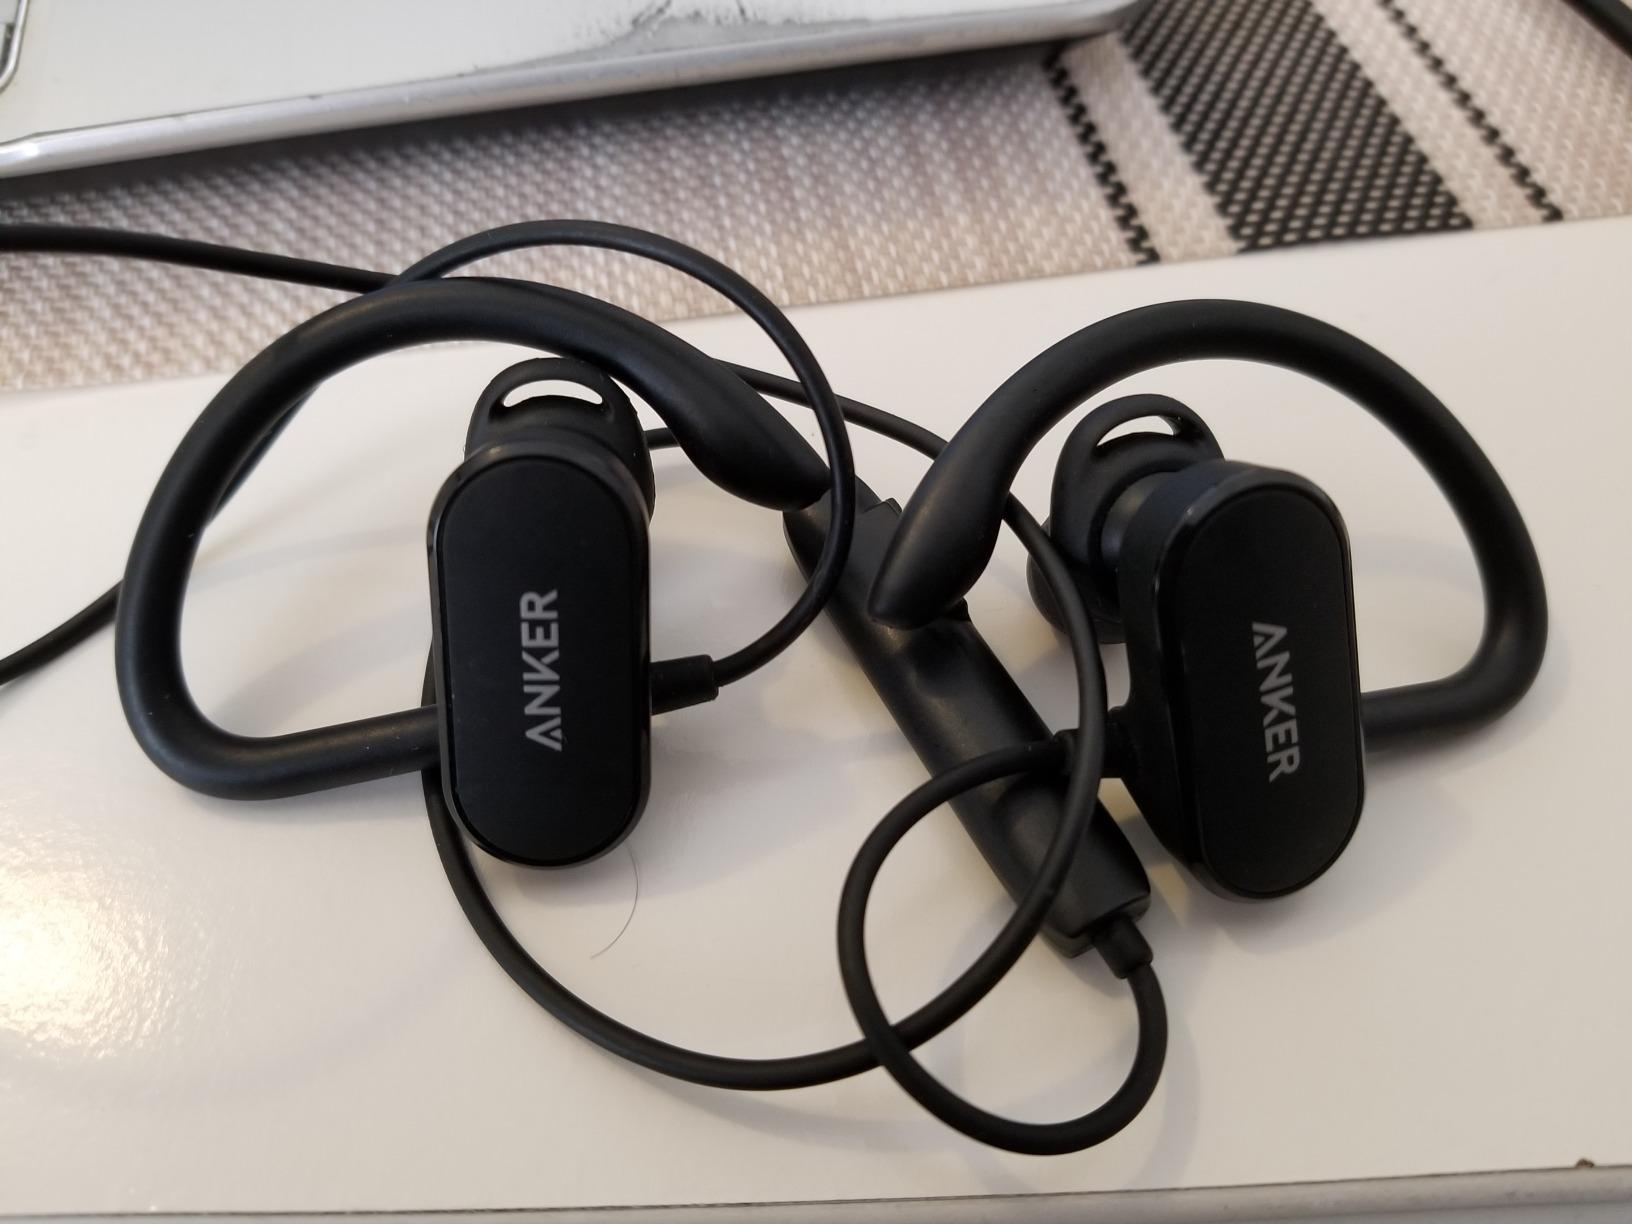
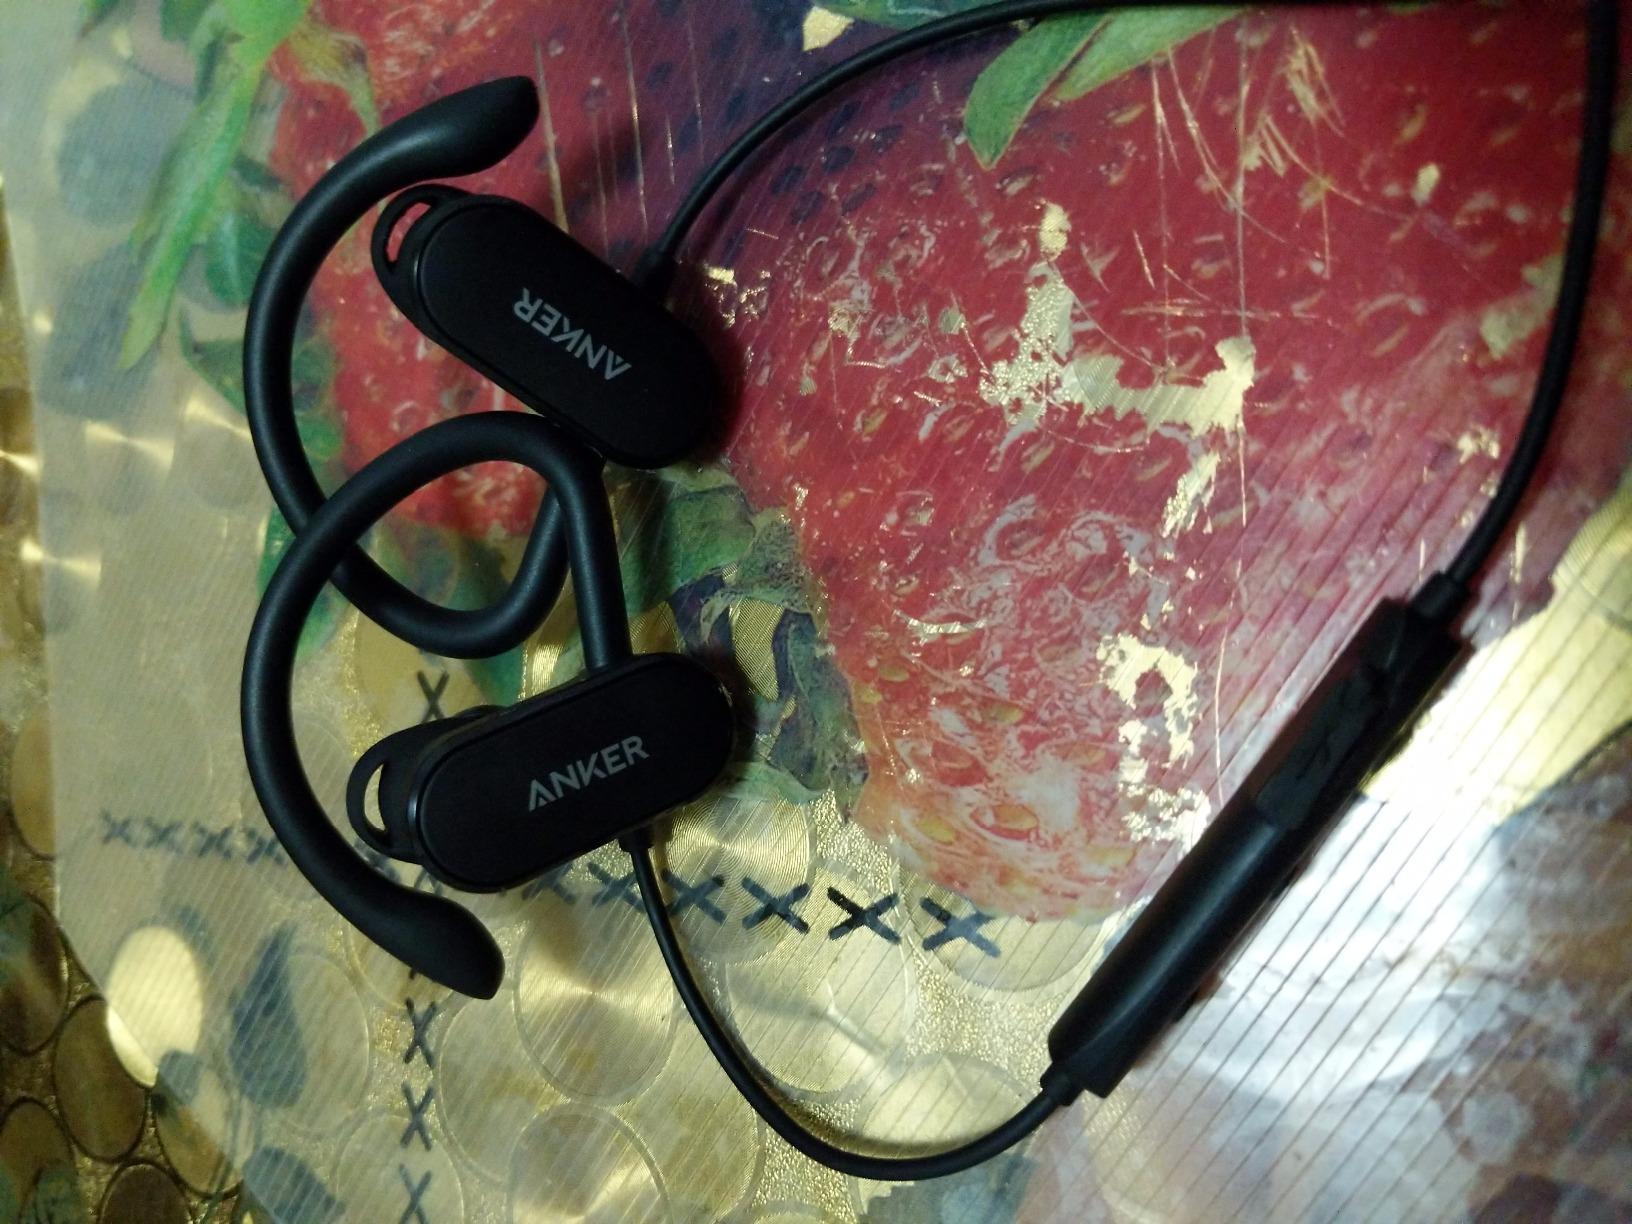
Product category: headphones
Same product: yes